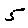
Label: 5